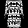
Label: Dress